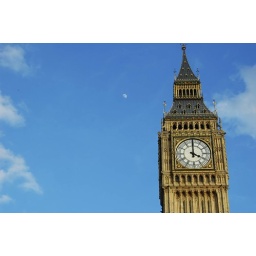
This is the tower incasing Big Ben, contrasted against the sky with the moon starting to show.